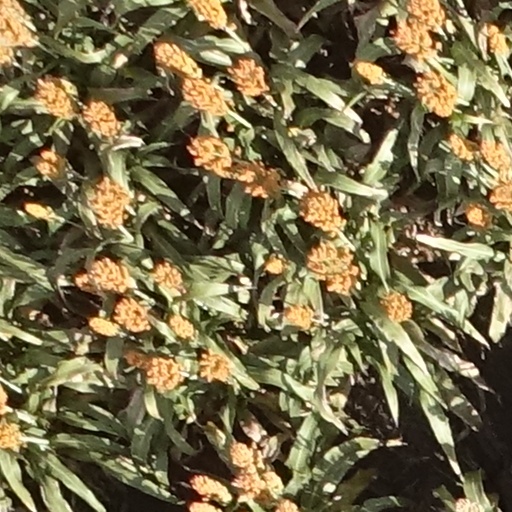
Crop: sorghum